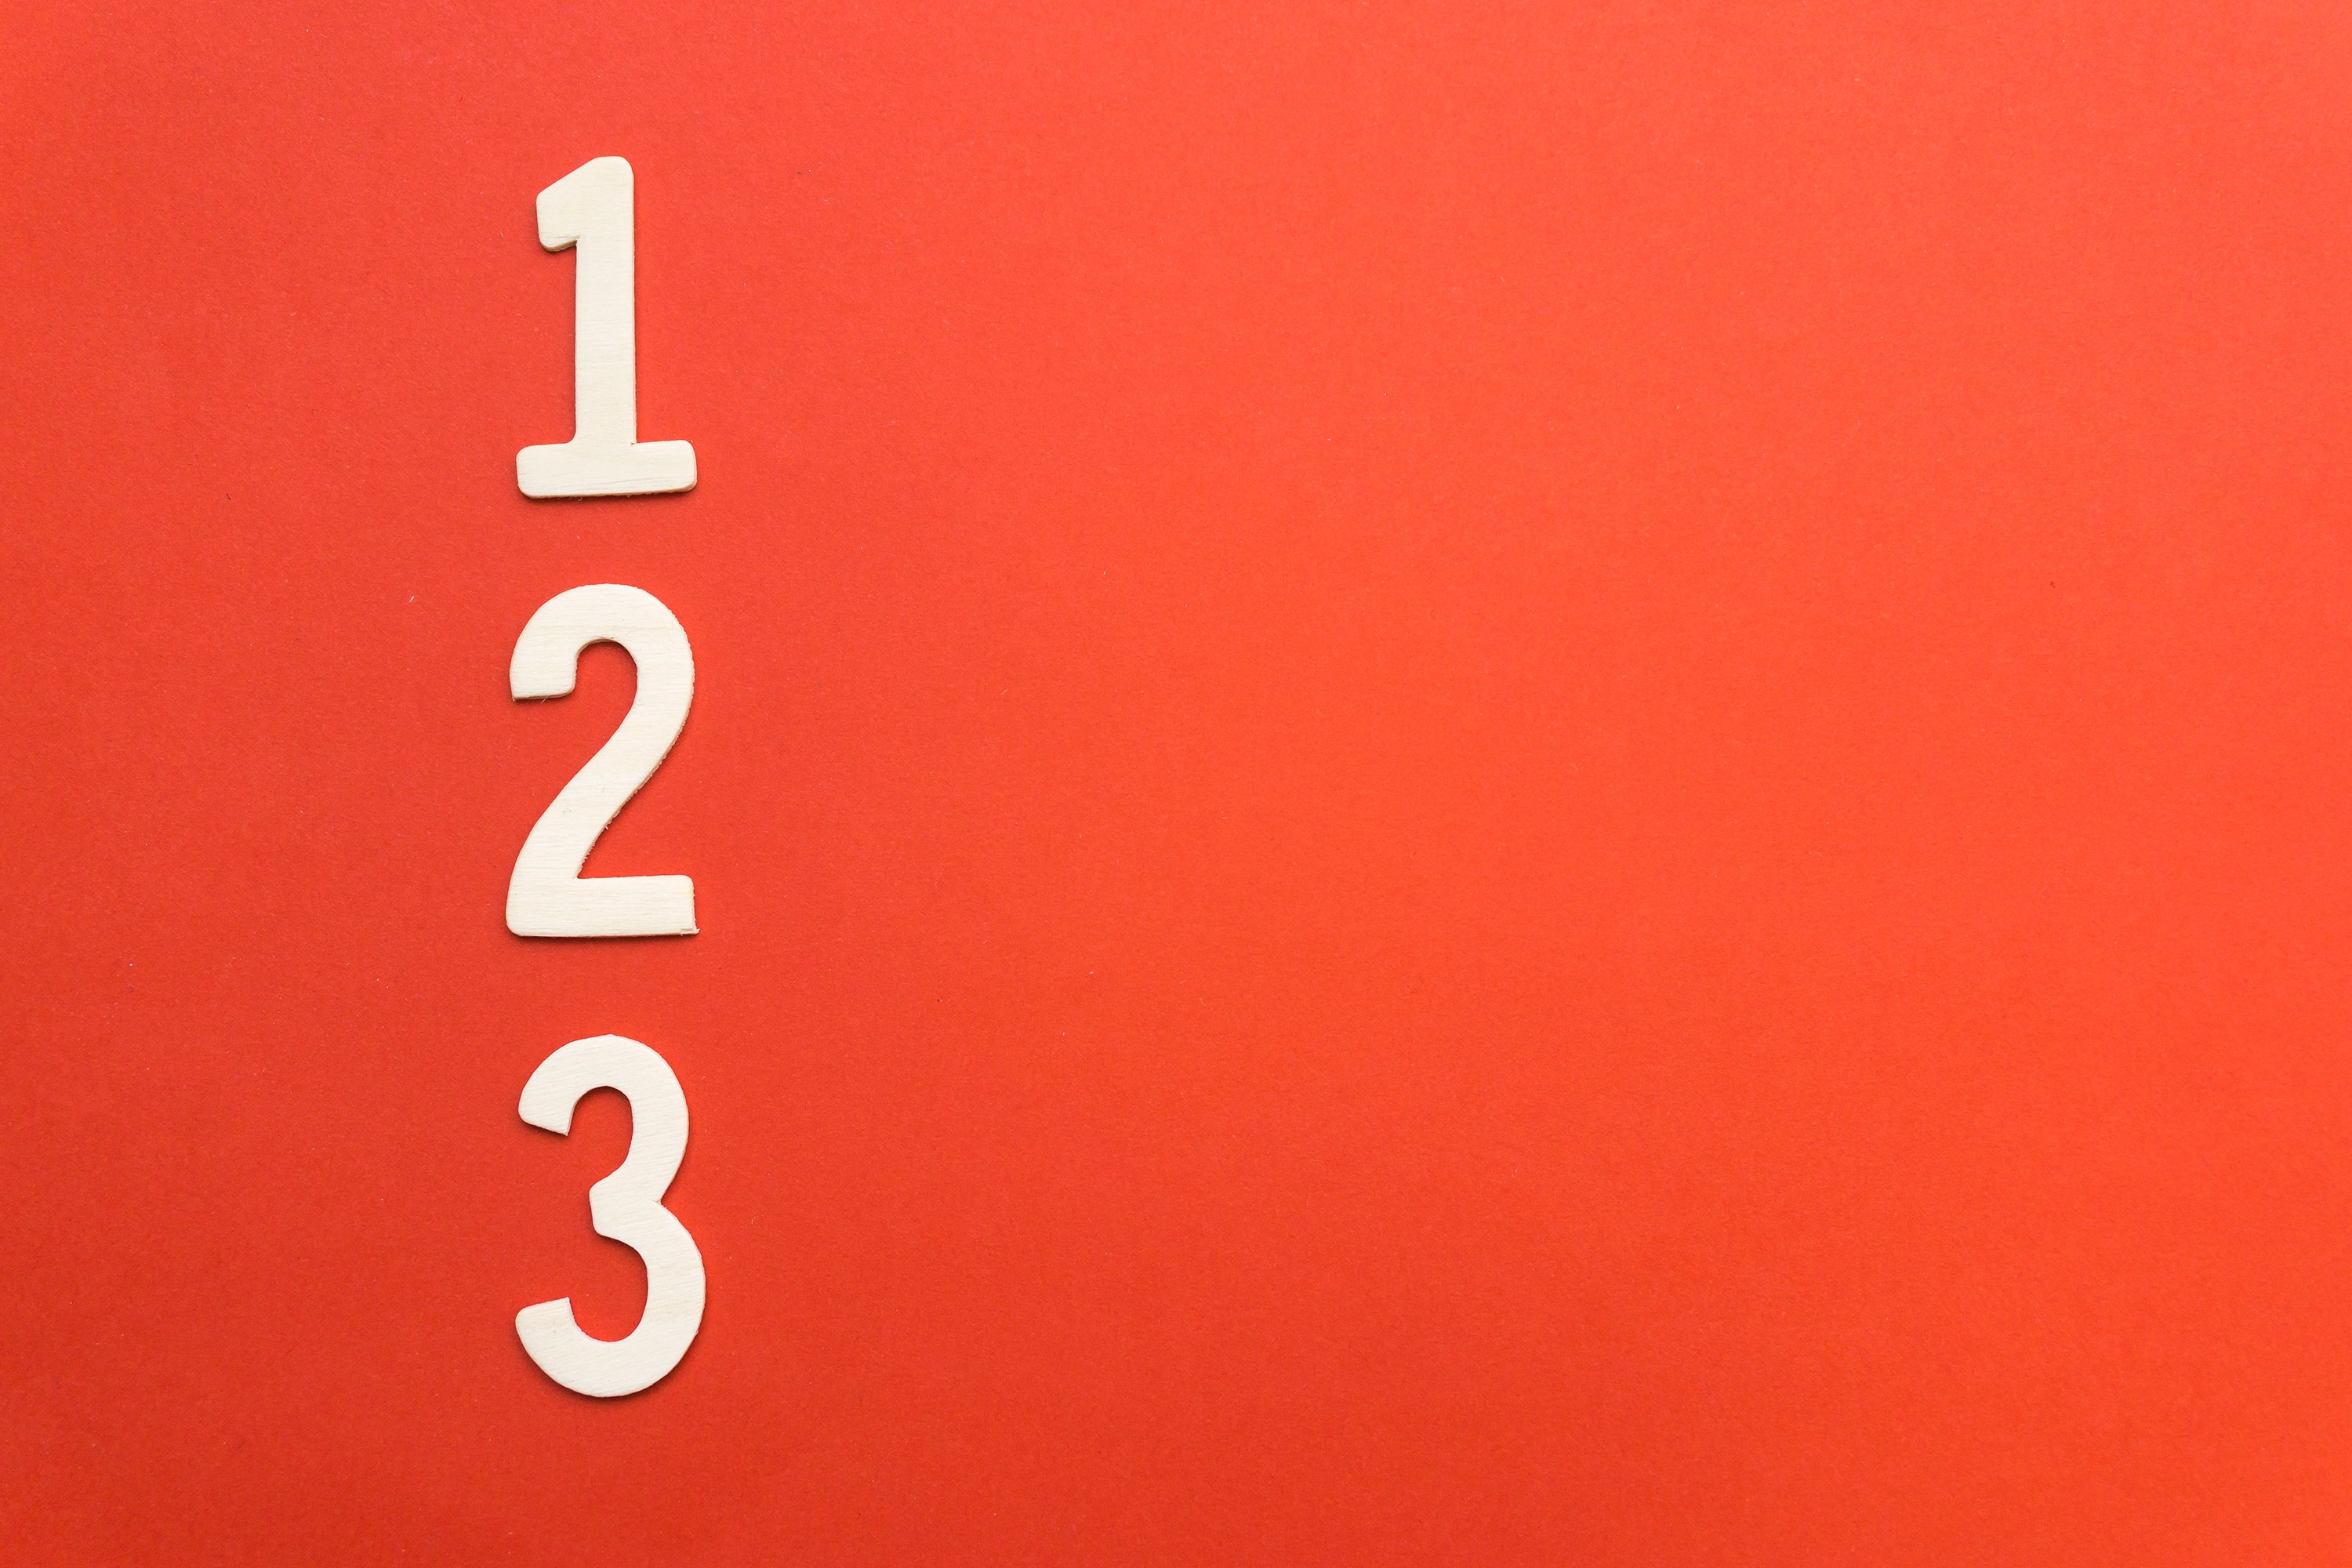
red, font, text, orange, pink, logo, brand, number, graphics, symbol